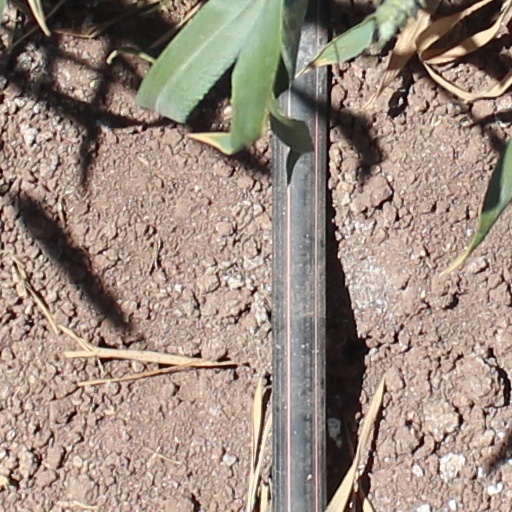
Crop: wheat